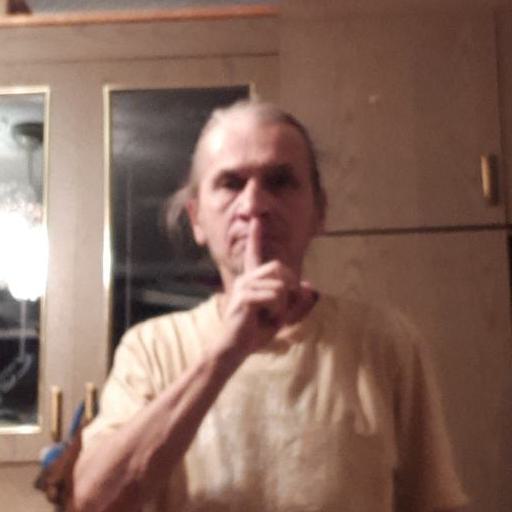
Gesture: mute